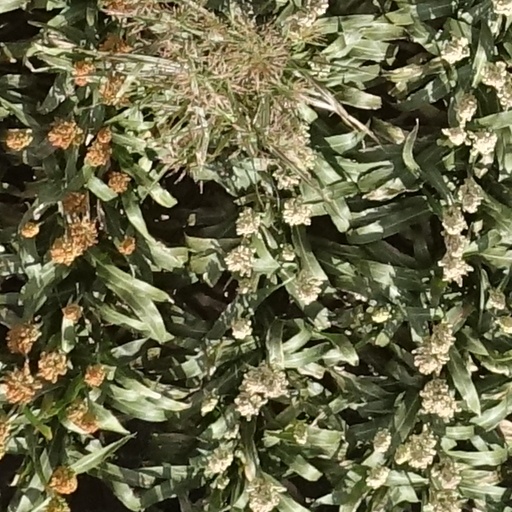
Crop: sorghum